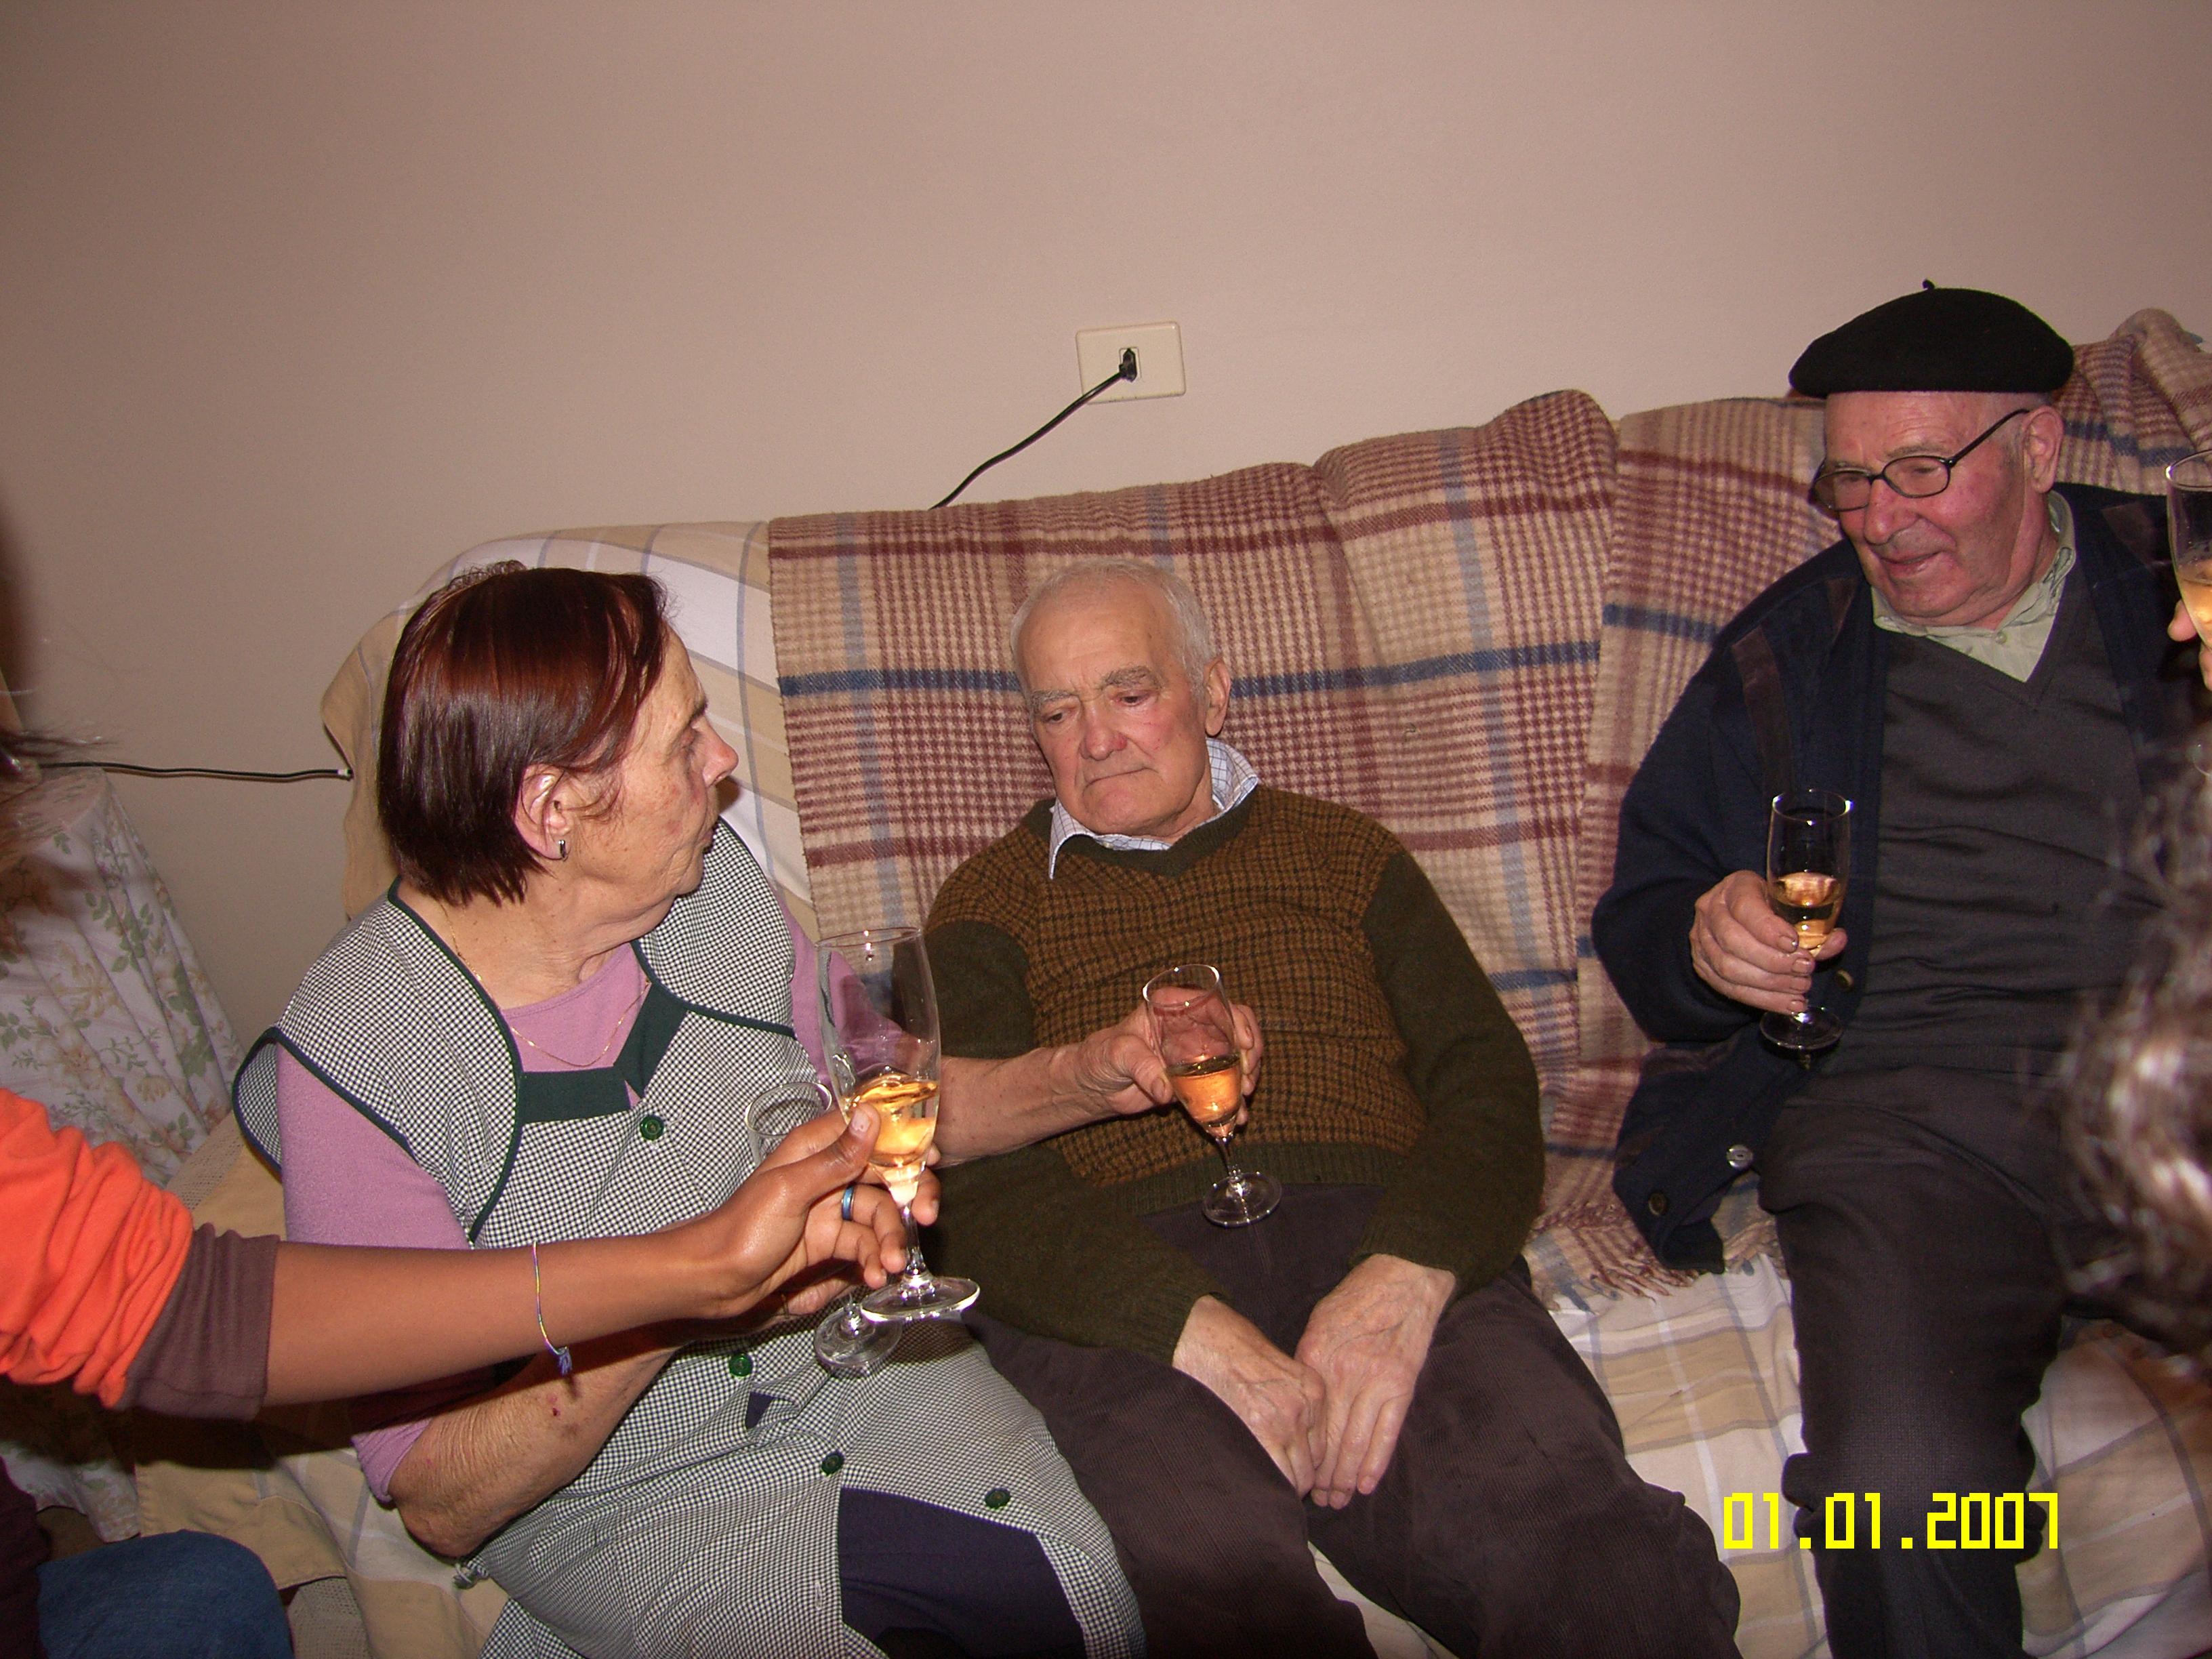
music, people, family, friends, ggl1